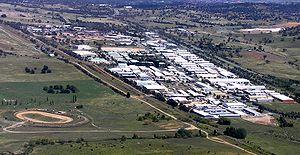
Hume est un quartier de l'arrondissement de Tuggeranong, à Canberra la capitale fédérale de l'Australie. Le quartier porte le nom de l'explorateur Hamilton Hume et les rues du quartier portent le nom d'hommes d'affaires et d'industriels australiens. C'est un quartier d'industrie légère qui ne compte que six habitants.